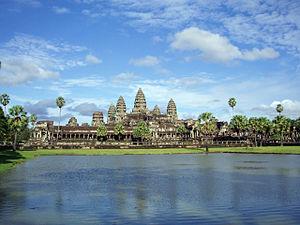
Deux frères est un film franco-britannique de Jean-Jacques Annaud, sorti en 2004. Il met en scène Guy Pearce et Freddie Highmore dans les rôles principaux.
L'architecture khmère est un style très spécifique de construction propre à l'Empire khmer, inspiré des édifices religieux hindouistes de l'Inde et qui affirma le caractère sacré du pouvoir des rois khmers déifiés par des temples gigantesques. Le site le plus connu est celui d'Angkor au Cambodge.
Cet article recense les sites concernés par l'observatoire mondial des monuments en 1996.
Angkor est un site archéologique du Cambodge composé d'un ensemble de ruines et d'aménagements hydrauliques qui fut une des capitales de l'Empire khmer, existant approximativement du IXᵉ au XVᵉ siècle.